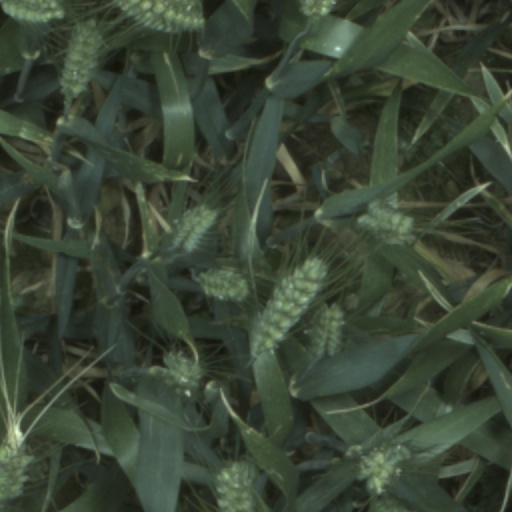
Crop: wheat